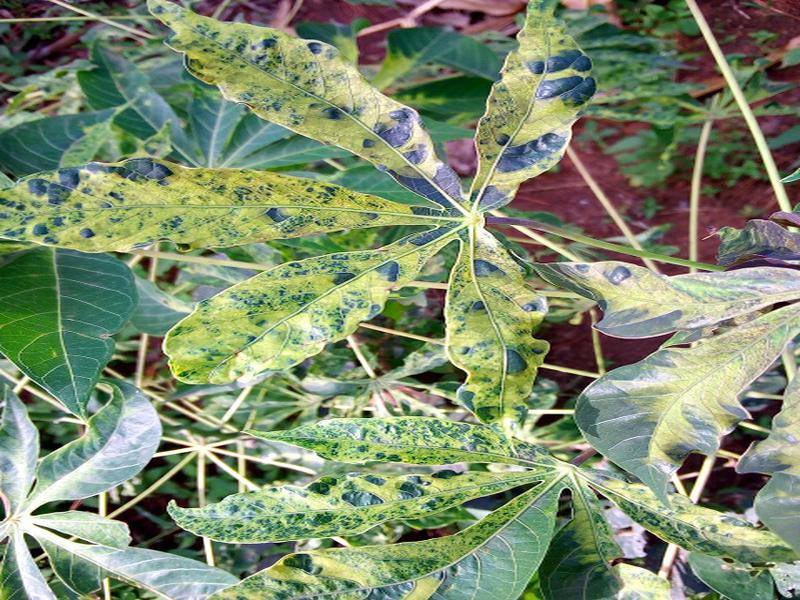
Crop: cassava
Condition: mosaic_disease